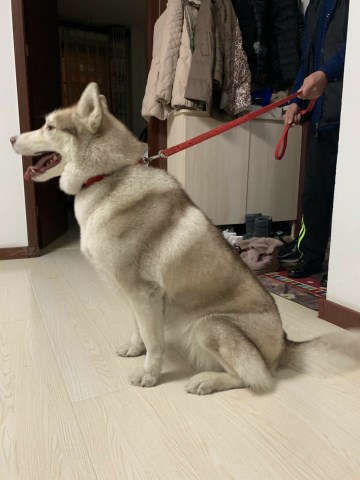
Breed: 1160-n000003-Siberian_husky